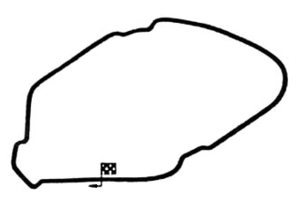
La Coupe de la cité d'Enna était une compétition automobile organisée en Italie sur le Circuit d'Enna-Pergusa pour des voitures de sport, entre 1962 et 1974.
Le circuit d'Enna-Pergusa est un circuit automobile situé à côté d'Enna, en Sicile, et tracé autour du lac de Pergusa.
Le Grand Prix de la Méditerranée est un ancien Grand Prix automobile estival hors Championnat du monde de Formule 1, organisé sur le Circuit d'Enna-Pergusa en Sicile entre 1962 et 2003, près d'Enna et du petit village de Pergusa. Le circuit fait le tour du lac de Pergusa.